Tianjin railway station

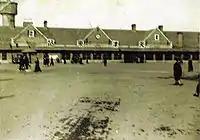
The main station building, waiting room and station square of the Tianjin East Station (Today's Tianjin Station) as of January 1948.

After the Jinghu railway and Tianjin West Station was constructed in 1911, the old Tianjin Station was renamed the Tianjin East Station, and the Tianjin Railway was categorised into the North, East and West Stations. The Tianjin East Station later became the Jingha railway and intersected the Jinpu railway line. On 10 October 1930, The Tianjin East Station was listed among the international train stations at the time. During the period from 1916 to 1946 the Tianjin East Station was approved by the Republic of China Ministry of Railways as a first-class station, and the principal station was upgraded in 1927.